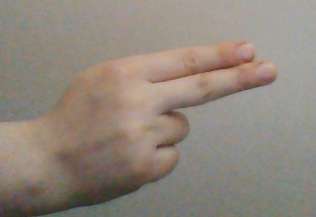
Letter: ain